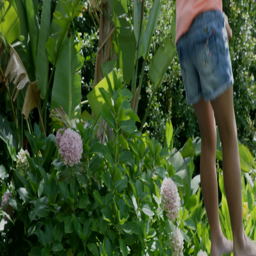
close up of girl doing back flip on the trampoline in the garden